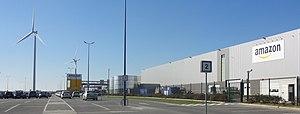
Amazon [ˈæməˌzɑːn] est une entreprise de commerce électronique américaine basée à Seattle. Elle est un des géants du Web, regroupés sous l'acronyme GAFAM, aux côtés de Google, Apple, Facebook et Microsoft.